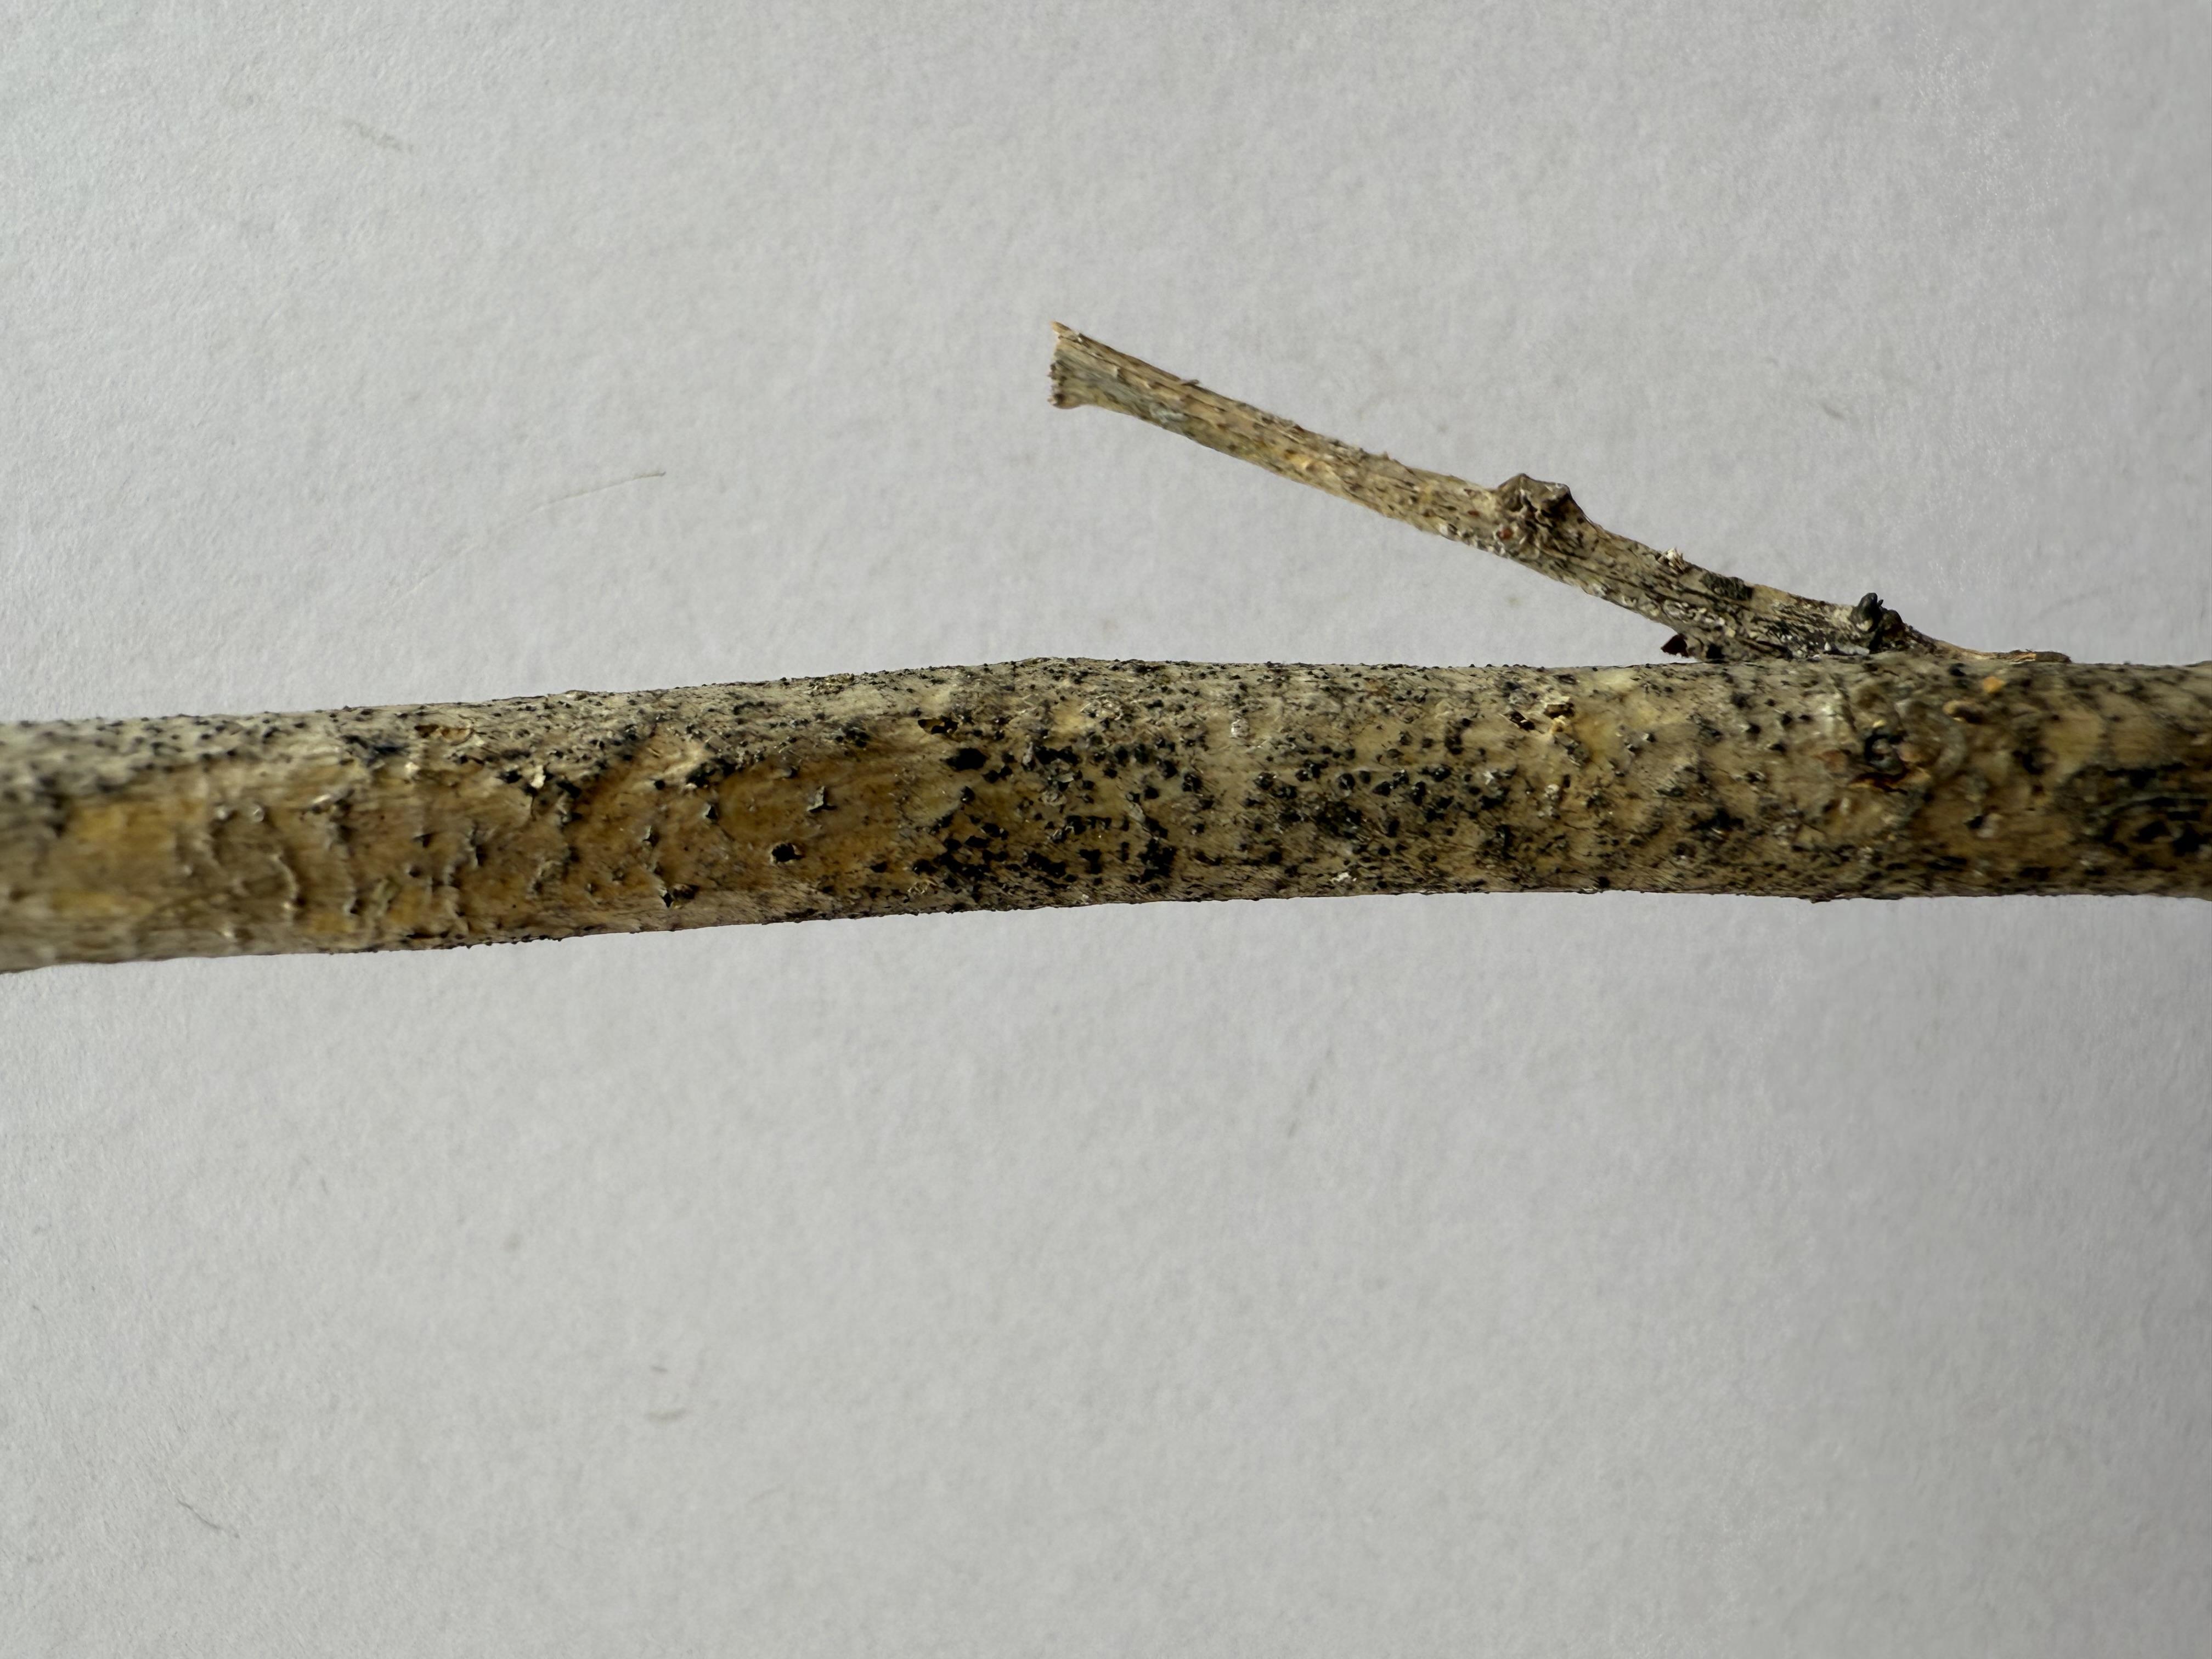
Variety: Austria Everbearing Mulberry